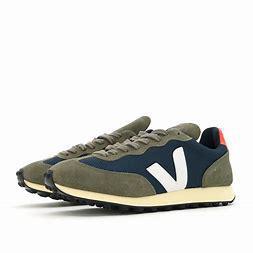
Brand: Veja
Model: RIO Branco